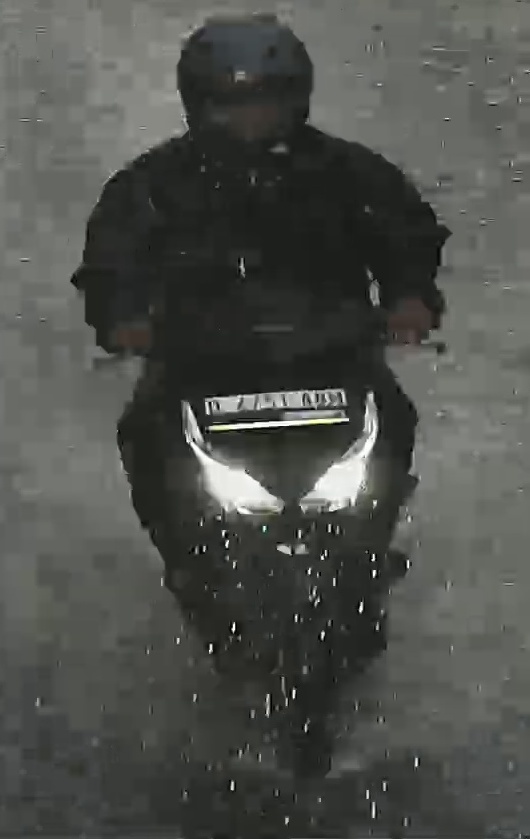
person-with-helmet: 1
person-without-helmet: 0